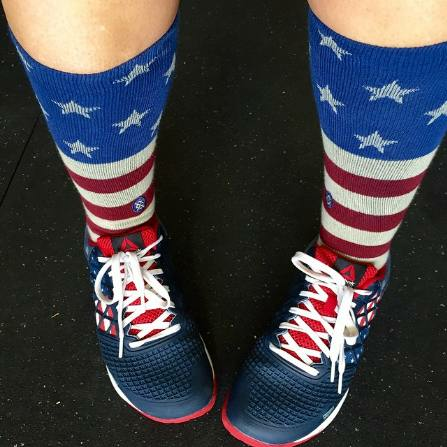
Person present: No